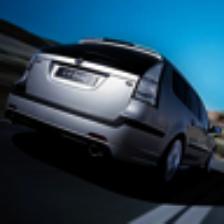
Label: NonHuman